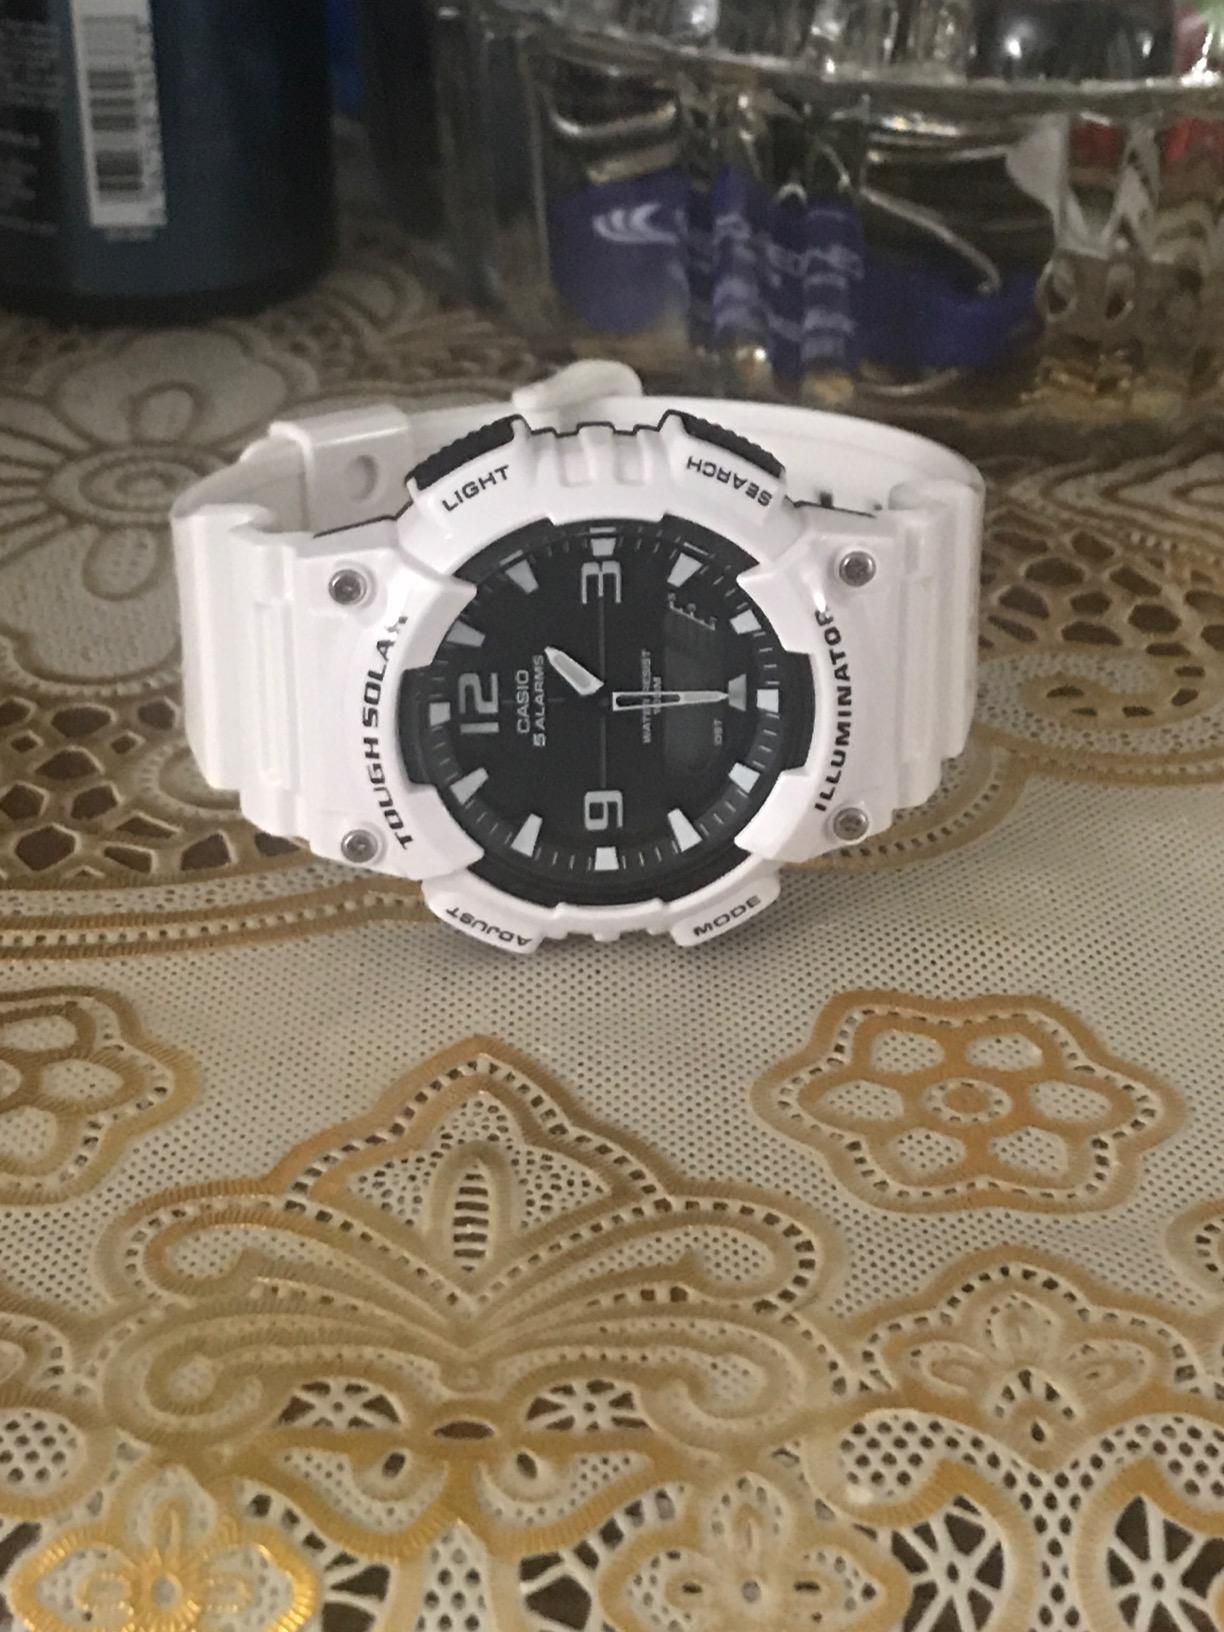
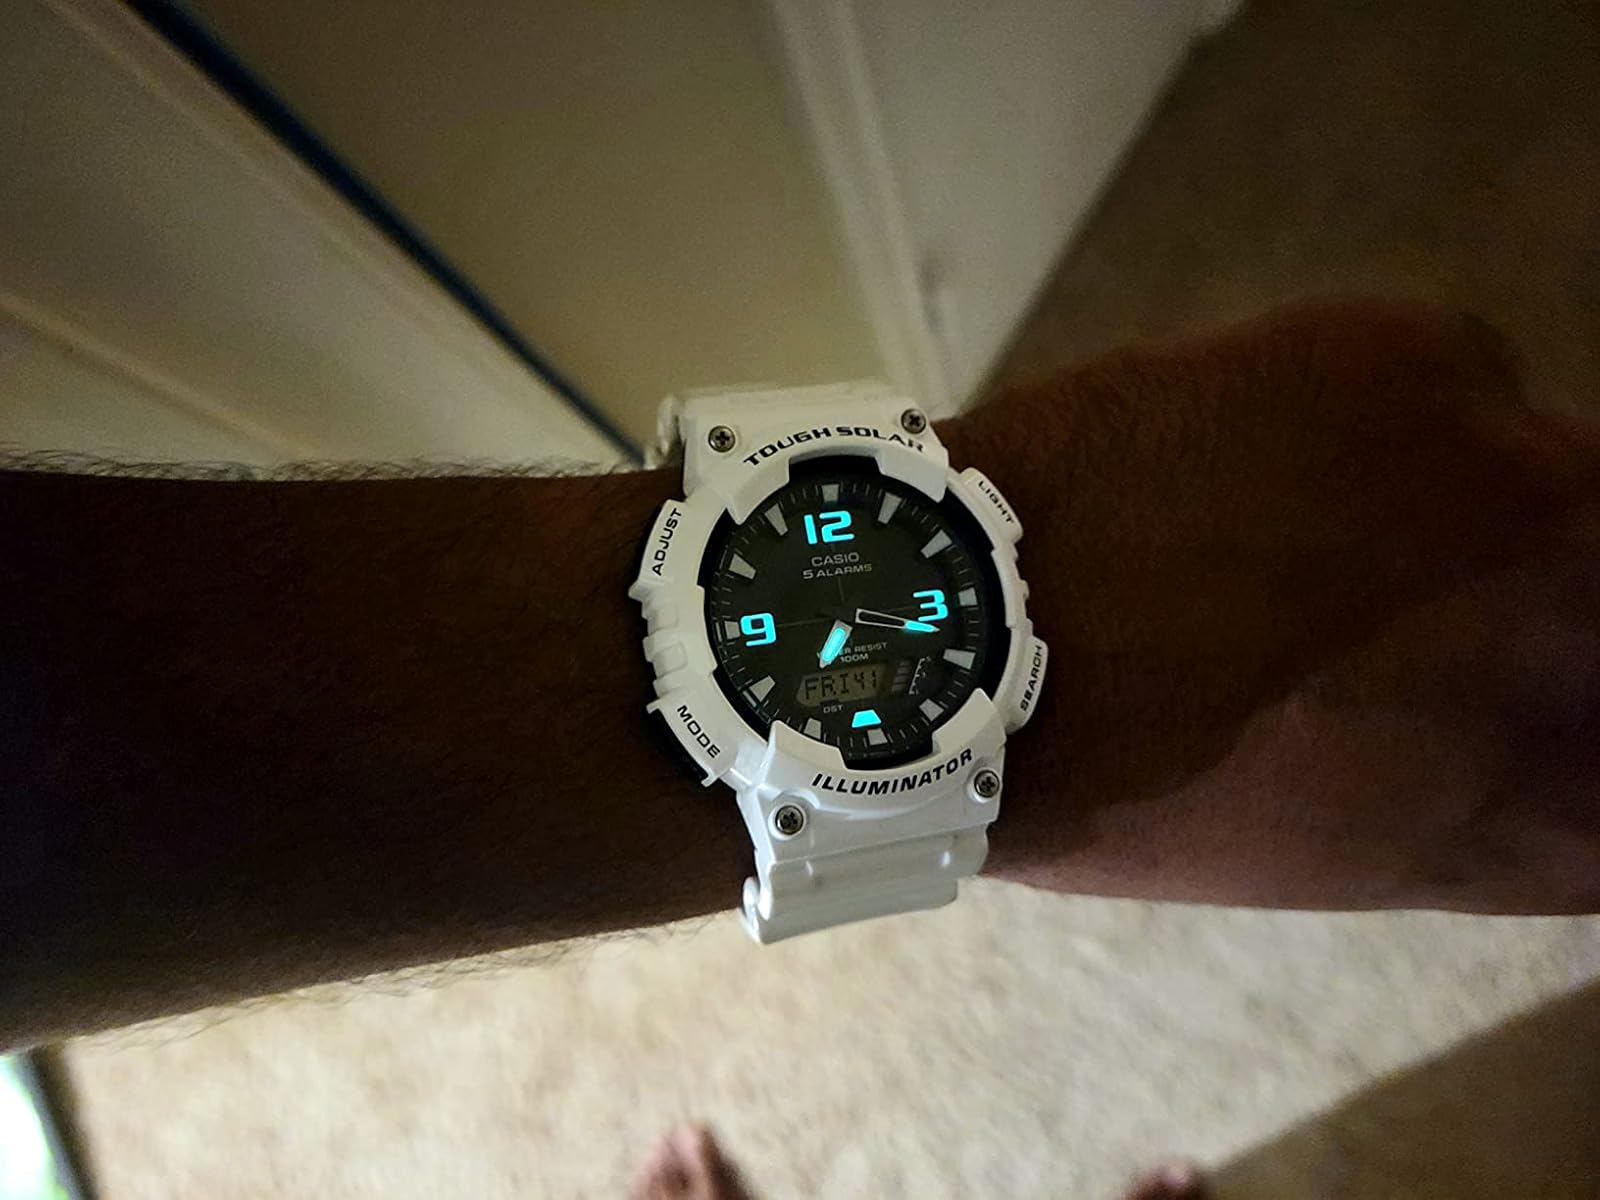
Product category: accessories_watch
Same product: yes